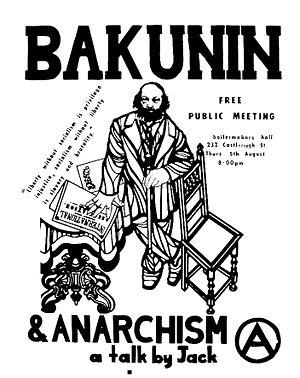
Flavio Costantini est un peintre et illustrateur italien d'inspiration libertaire.